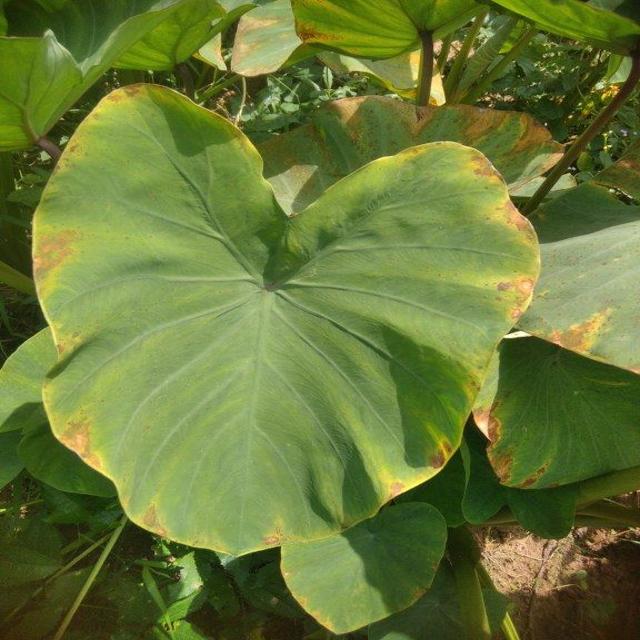
Label: Mid_Blight